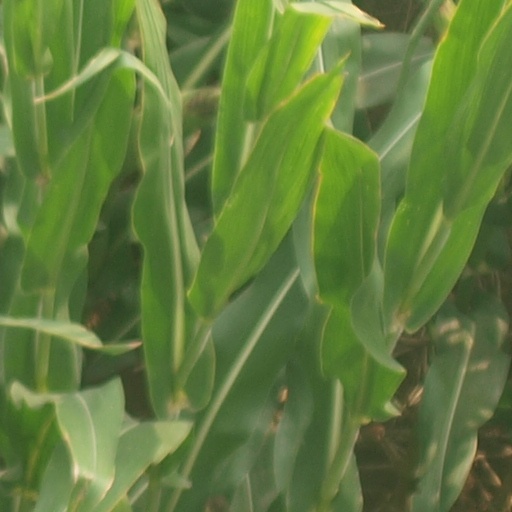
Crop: maize; corn